Satake clan

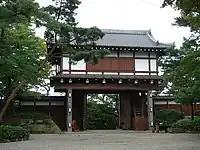
Gate of Kubota Castle, Edo-era seat of the Satake family's fief of Kubota

The was a Japanese samurai clan that claimed descent from the Minamoto clan. Its first power base was in Hitachi Province. The clan was subdued by Minamoto no Yoritomo in the late 12th century, but later entered Yoritomo's service as vassals. In the Muromachi period, the Satake served as Governor ("shugo") of Hitachi Province (today Ibaraki Prefecture), under the aegis of the Ashikaga shogunate. The clan sided with the Western Army during the Battle of Sekigahara, and was punished by Tokugawa Ieyasu, who moved it to a smaller territory in northern Dewa Province (northern Honshū) at the start of the Edo period. The Satake survived as lords (daimyō) of the Kubota Domain (also known as the Akita Domain). Over the course of the Edo period, two major branches of the Satake clan were established, one ruled the fief of Iwasaki, the other one the fief of Kubota-Shinden.